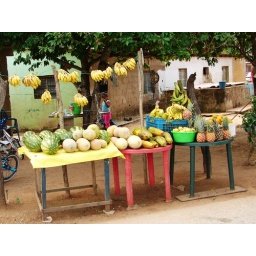
Street fruit market in Manzanillo, Venezuela